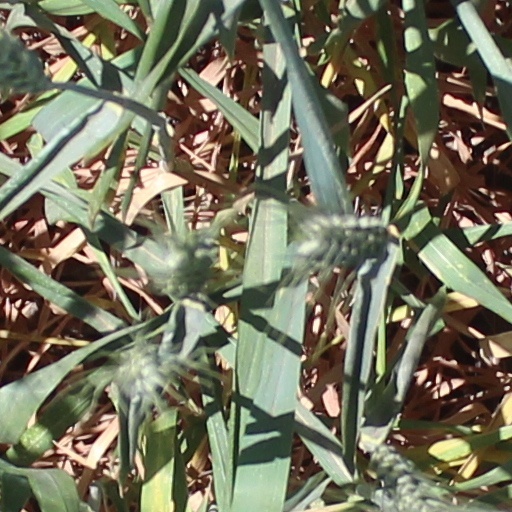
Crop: wheat